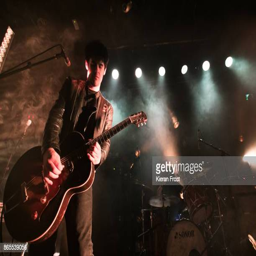
person and drummer perform live on stage